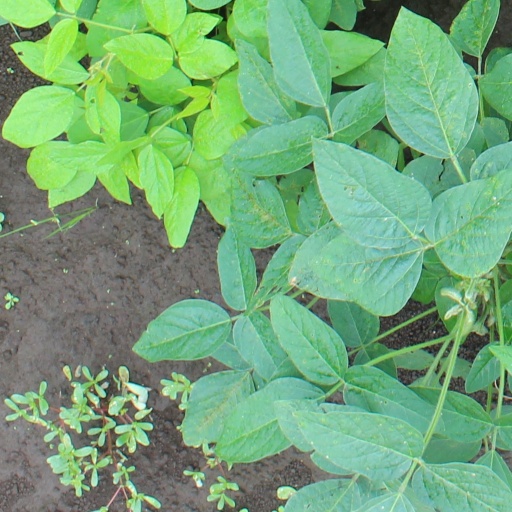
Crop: soybean